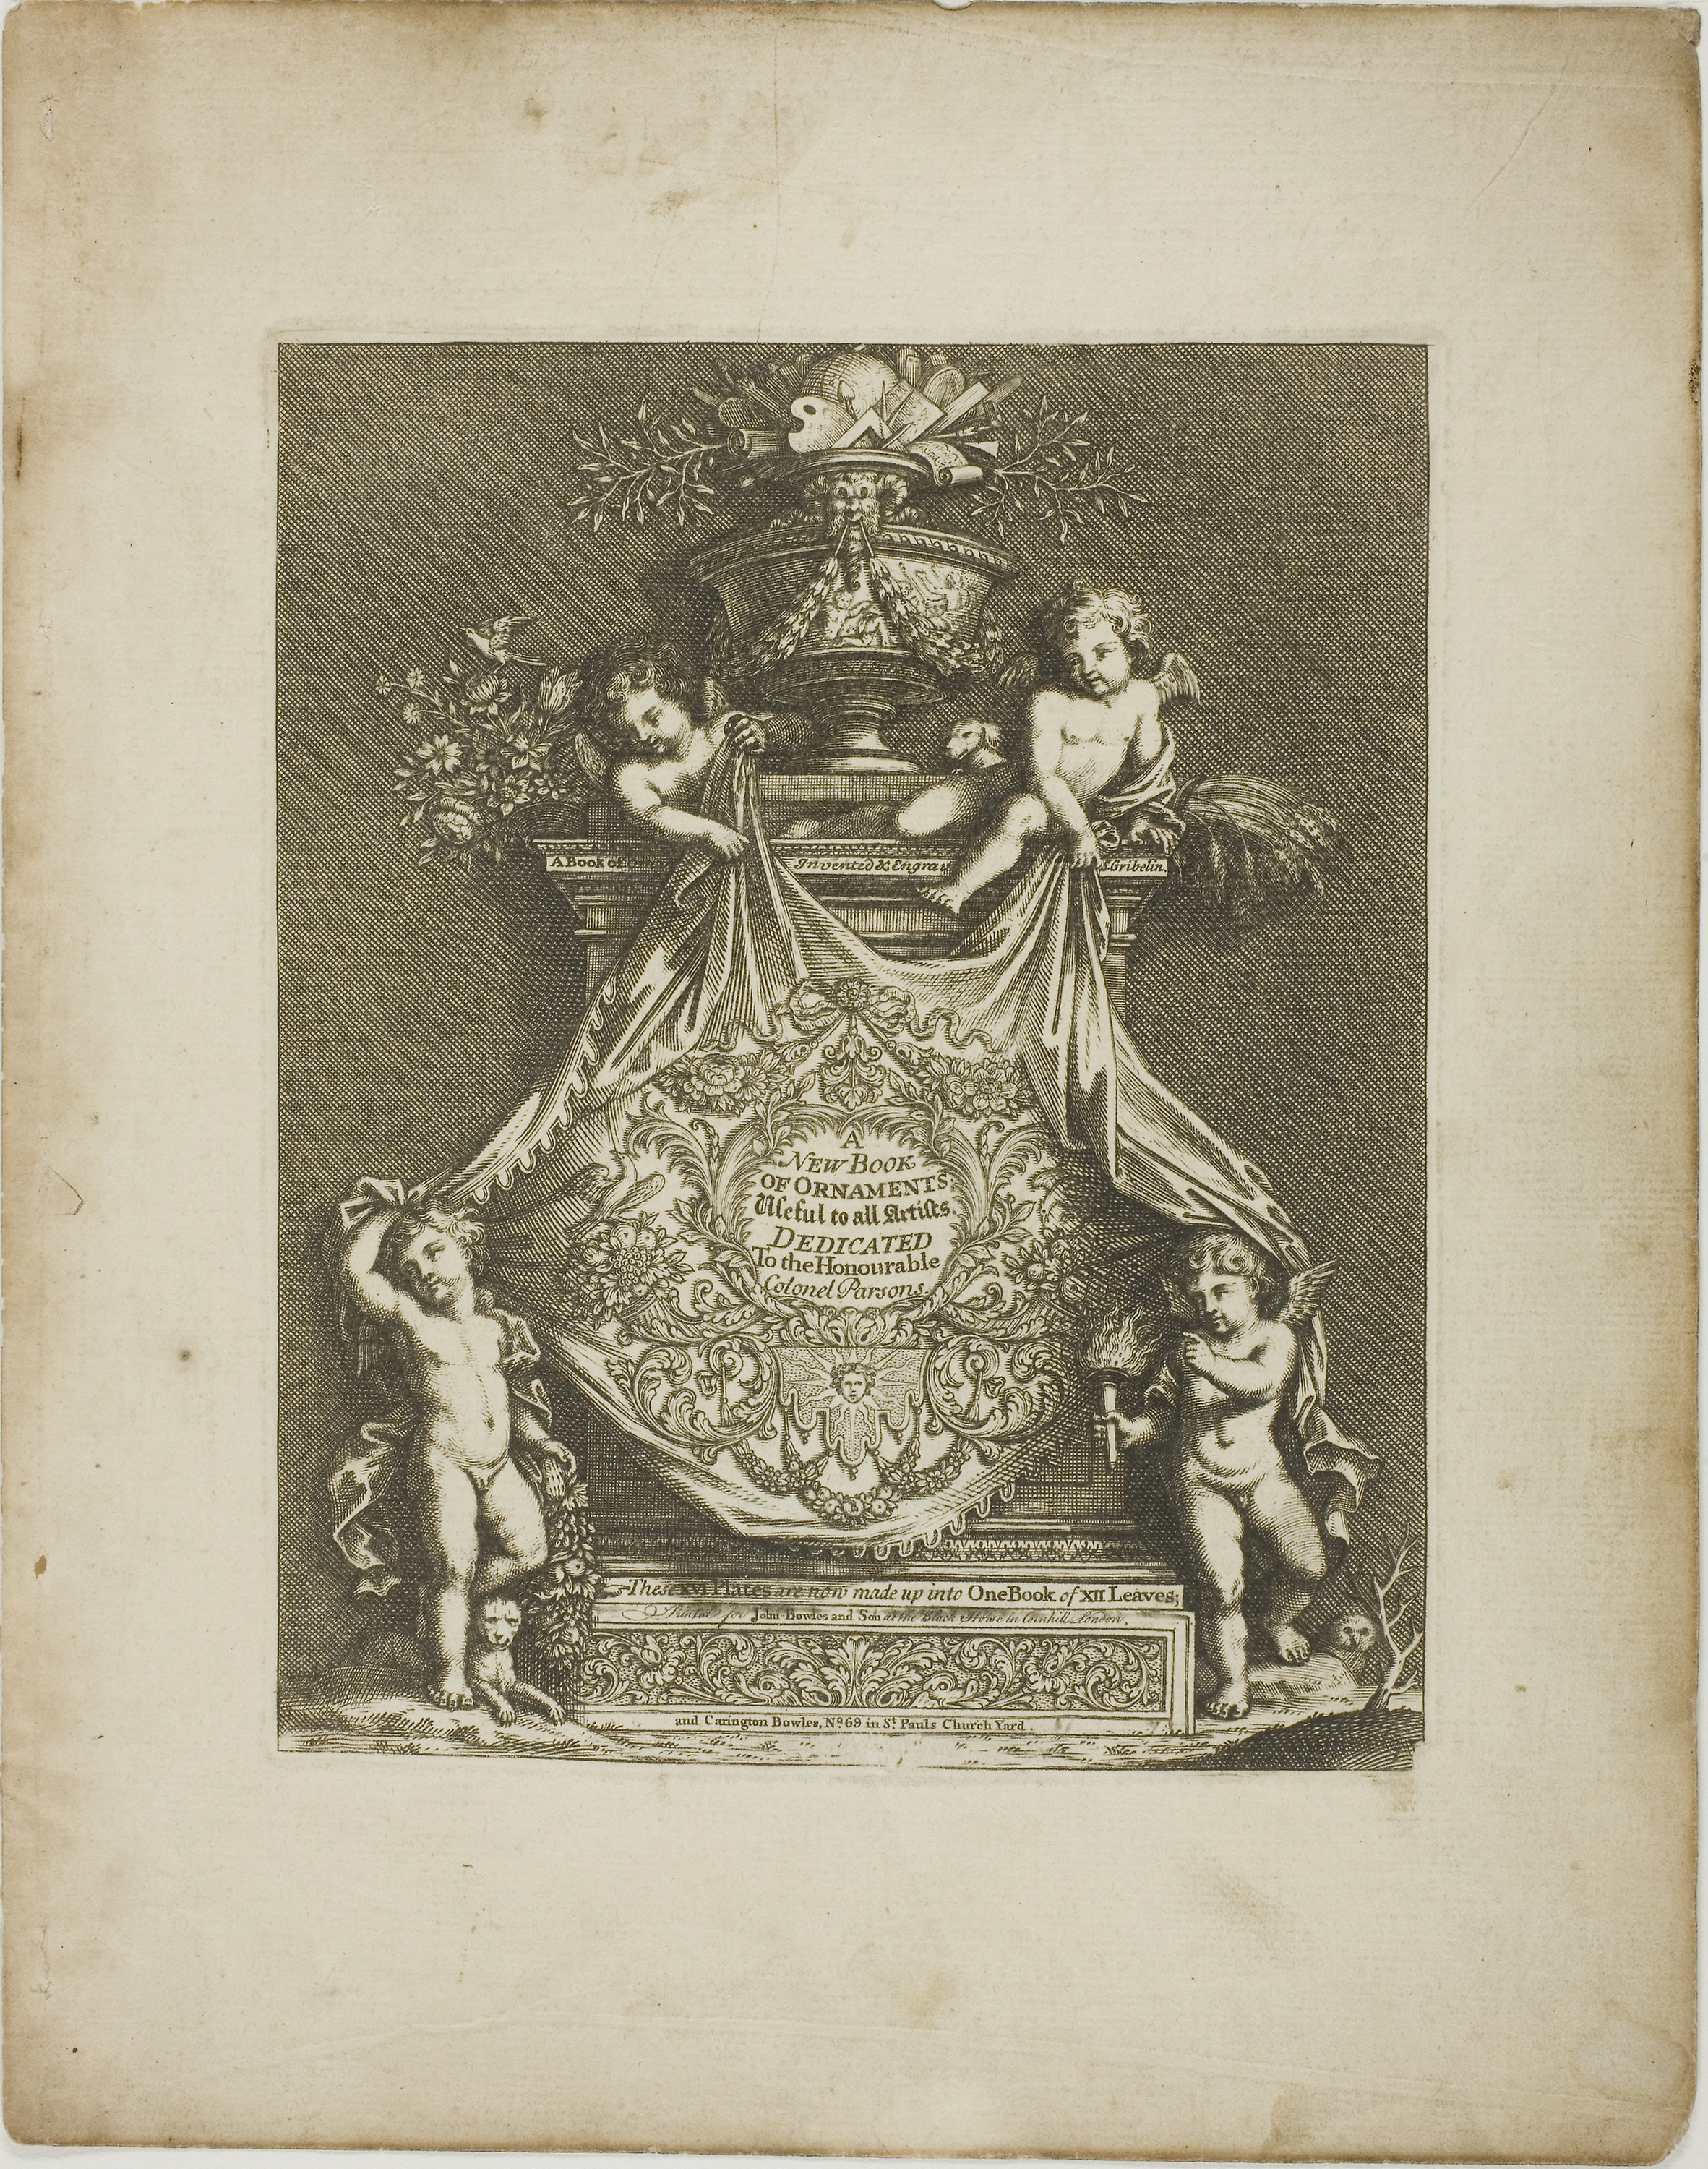
picture frame, history, art, ancient history, antique, vintage clothing, visual arts, stock photography